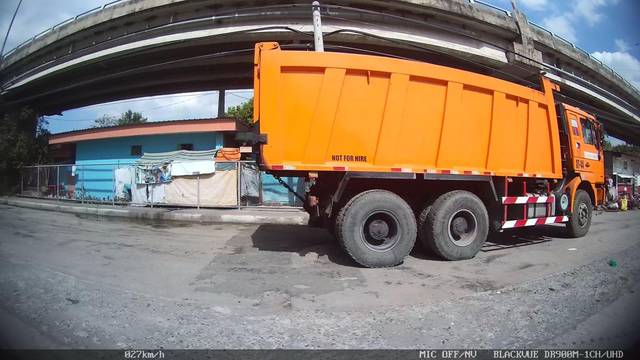
Region: Philippines
Coordinates: 14.59, 121.009